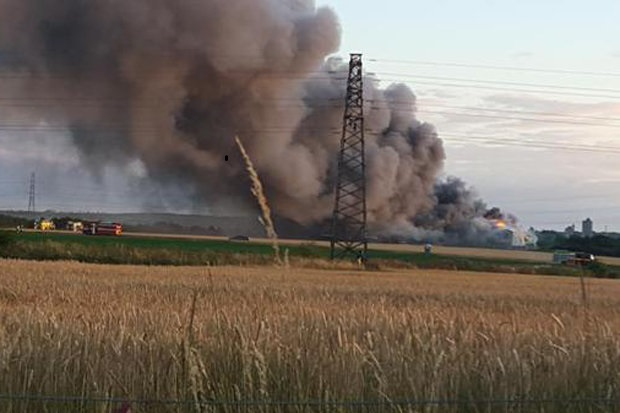
Fire: no
Smoke: yes